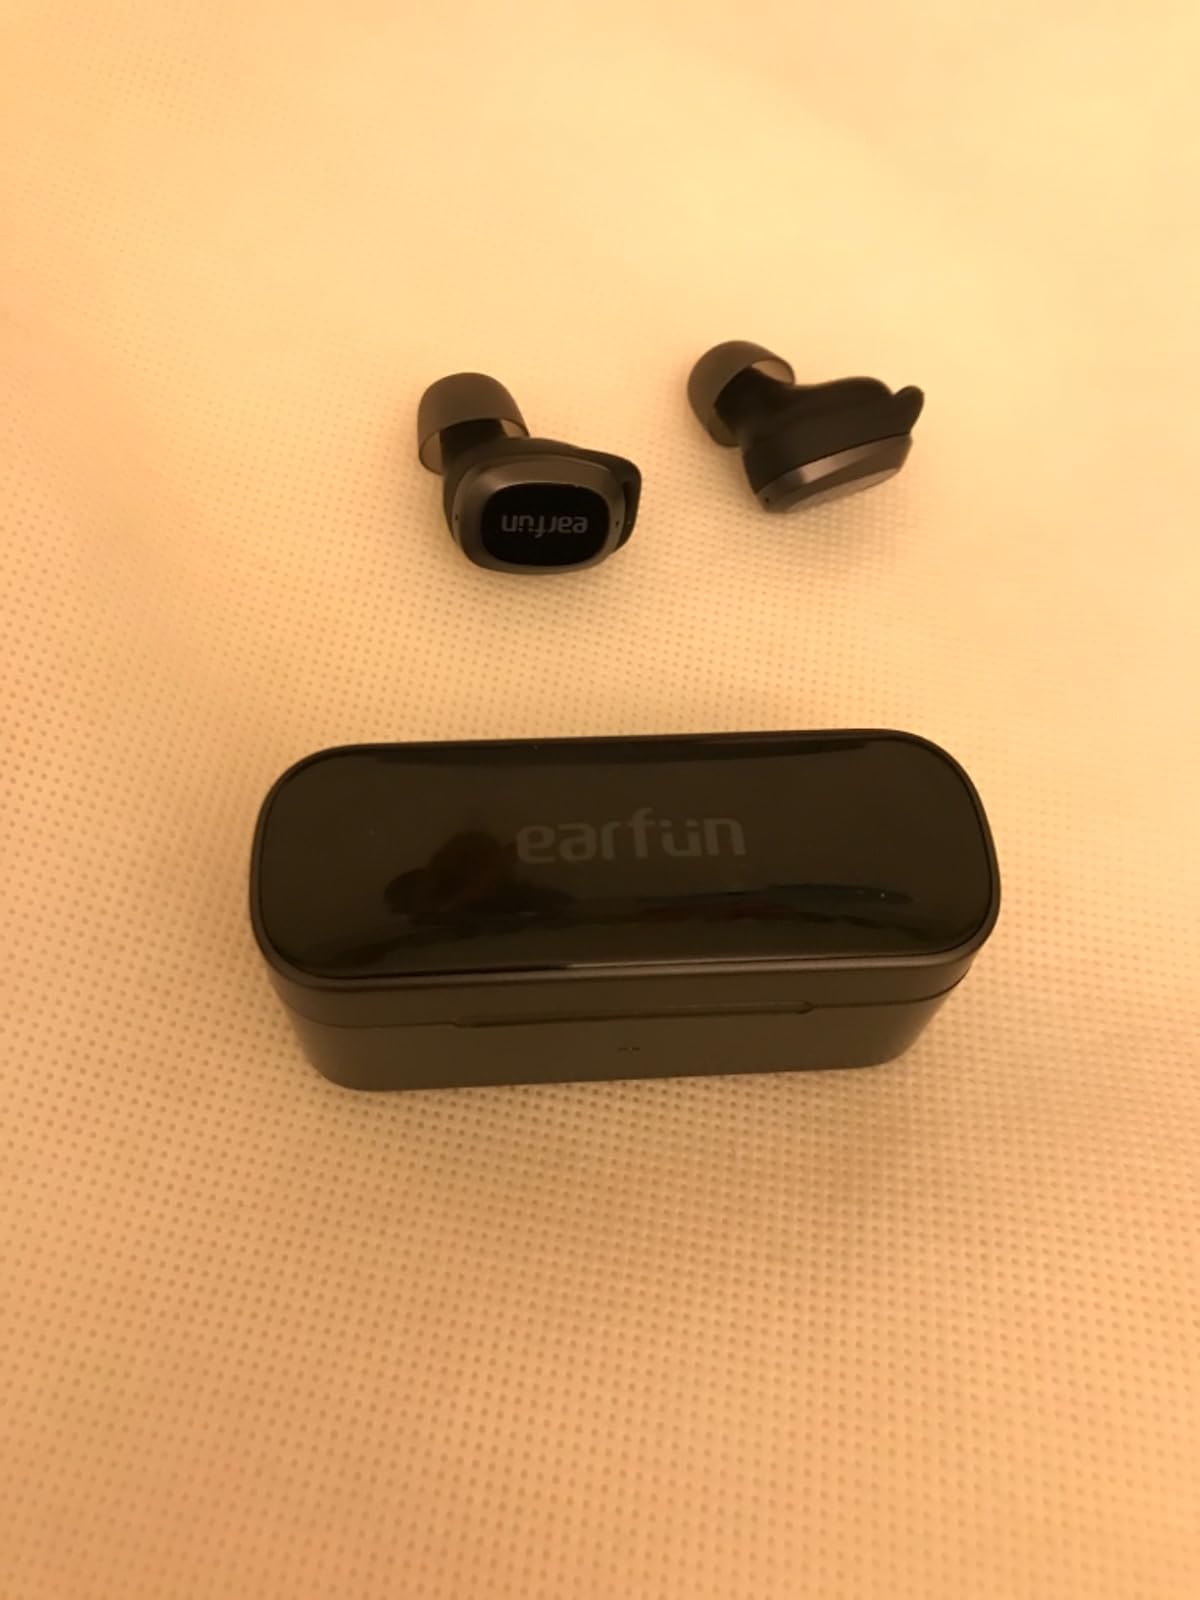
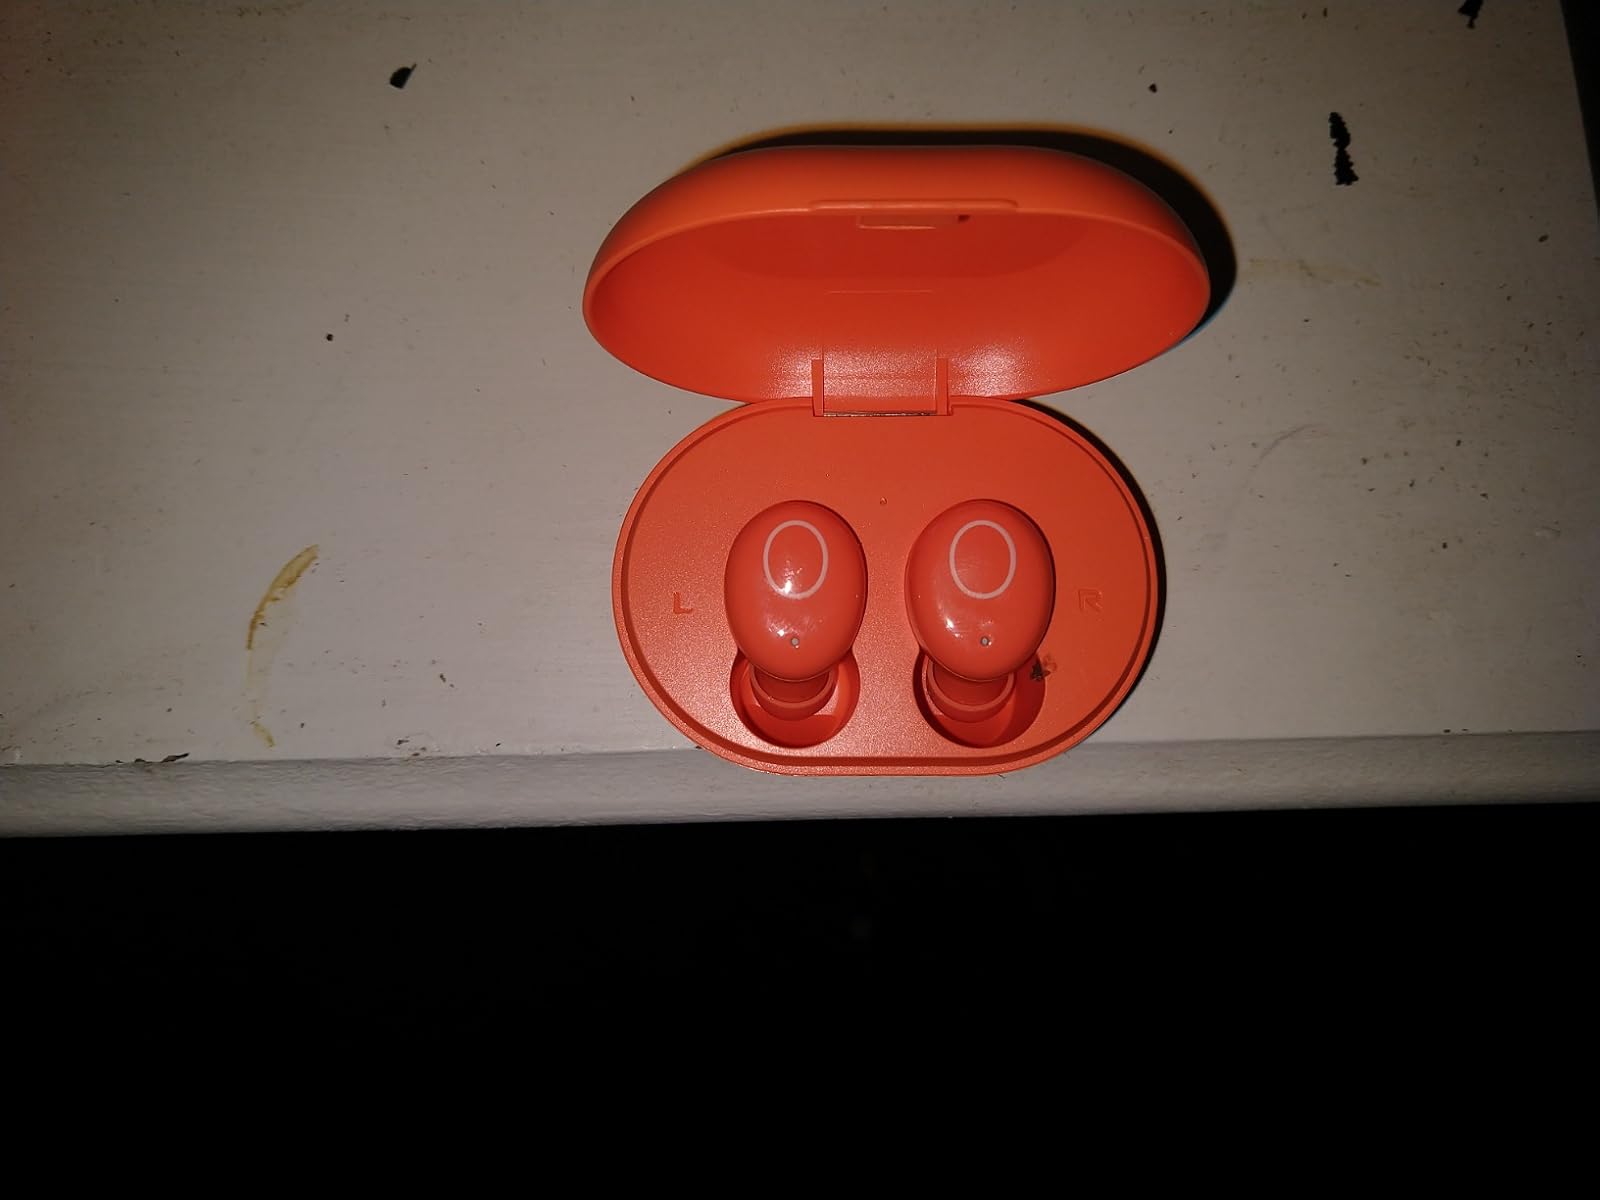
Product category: earbuds
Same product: no